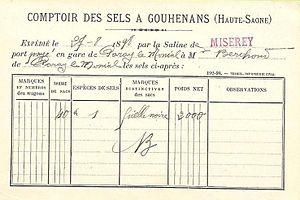
Le comptoir des sels à la saline de Gouhenans recevant du sel de Miserey.
La saline de Miserey exploite un banc de sel gemme de 55 mètres d'épaisseur entre 1866 et 1967 à Miserey-Salines dans le département du Doubs, en région de Bourgogne-Franche-Comté. La saline a produit un million de tonnes de sel avec une moyenne pouvant atteindre les 10 000 tonnes annuelles. Une canalisation alimente Besançon-les-Bains.